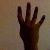
The image shows a hand gesture representing the number 4 in Indian Sign Language.